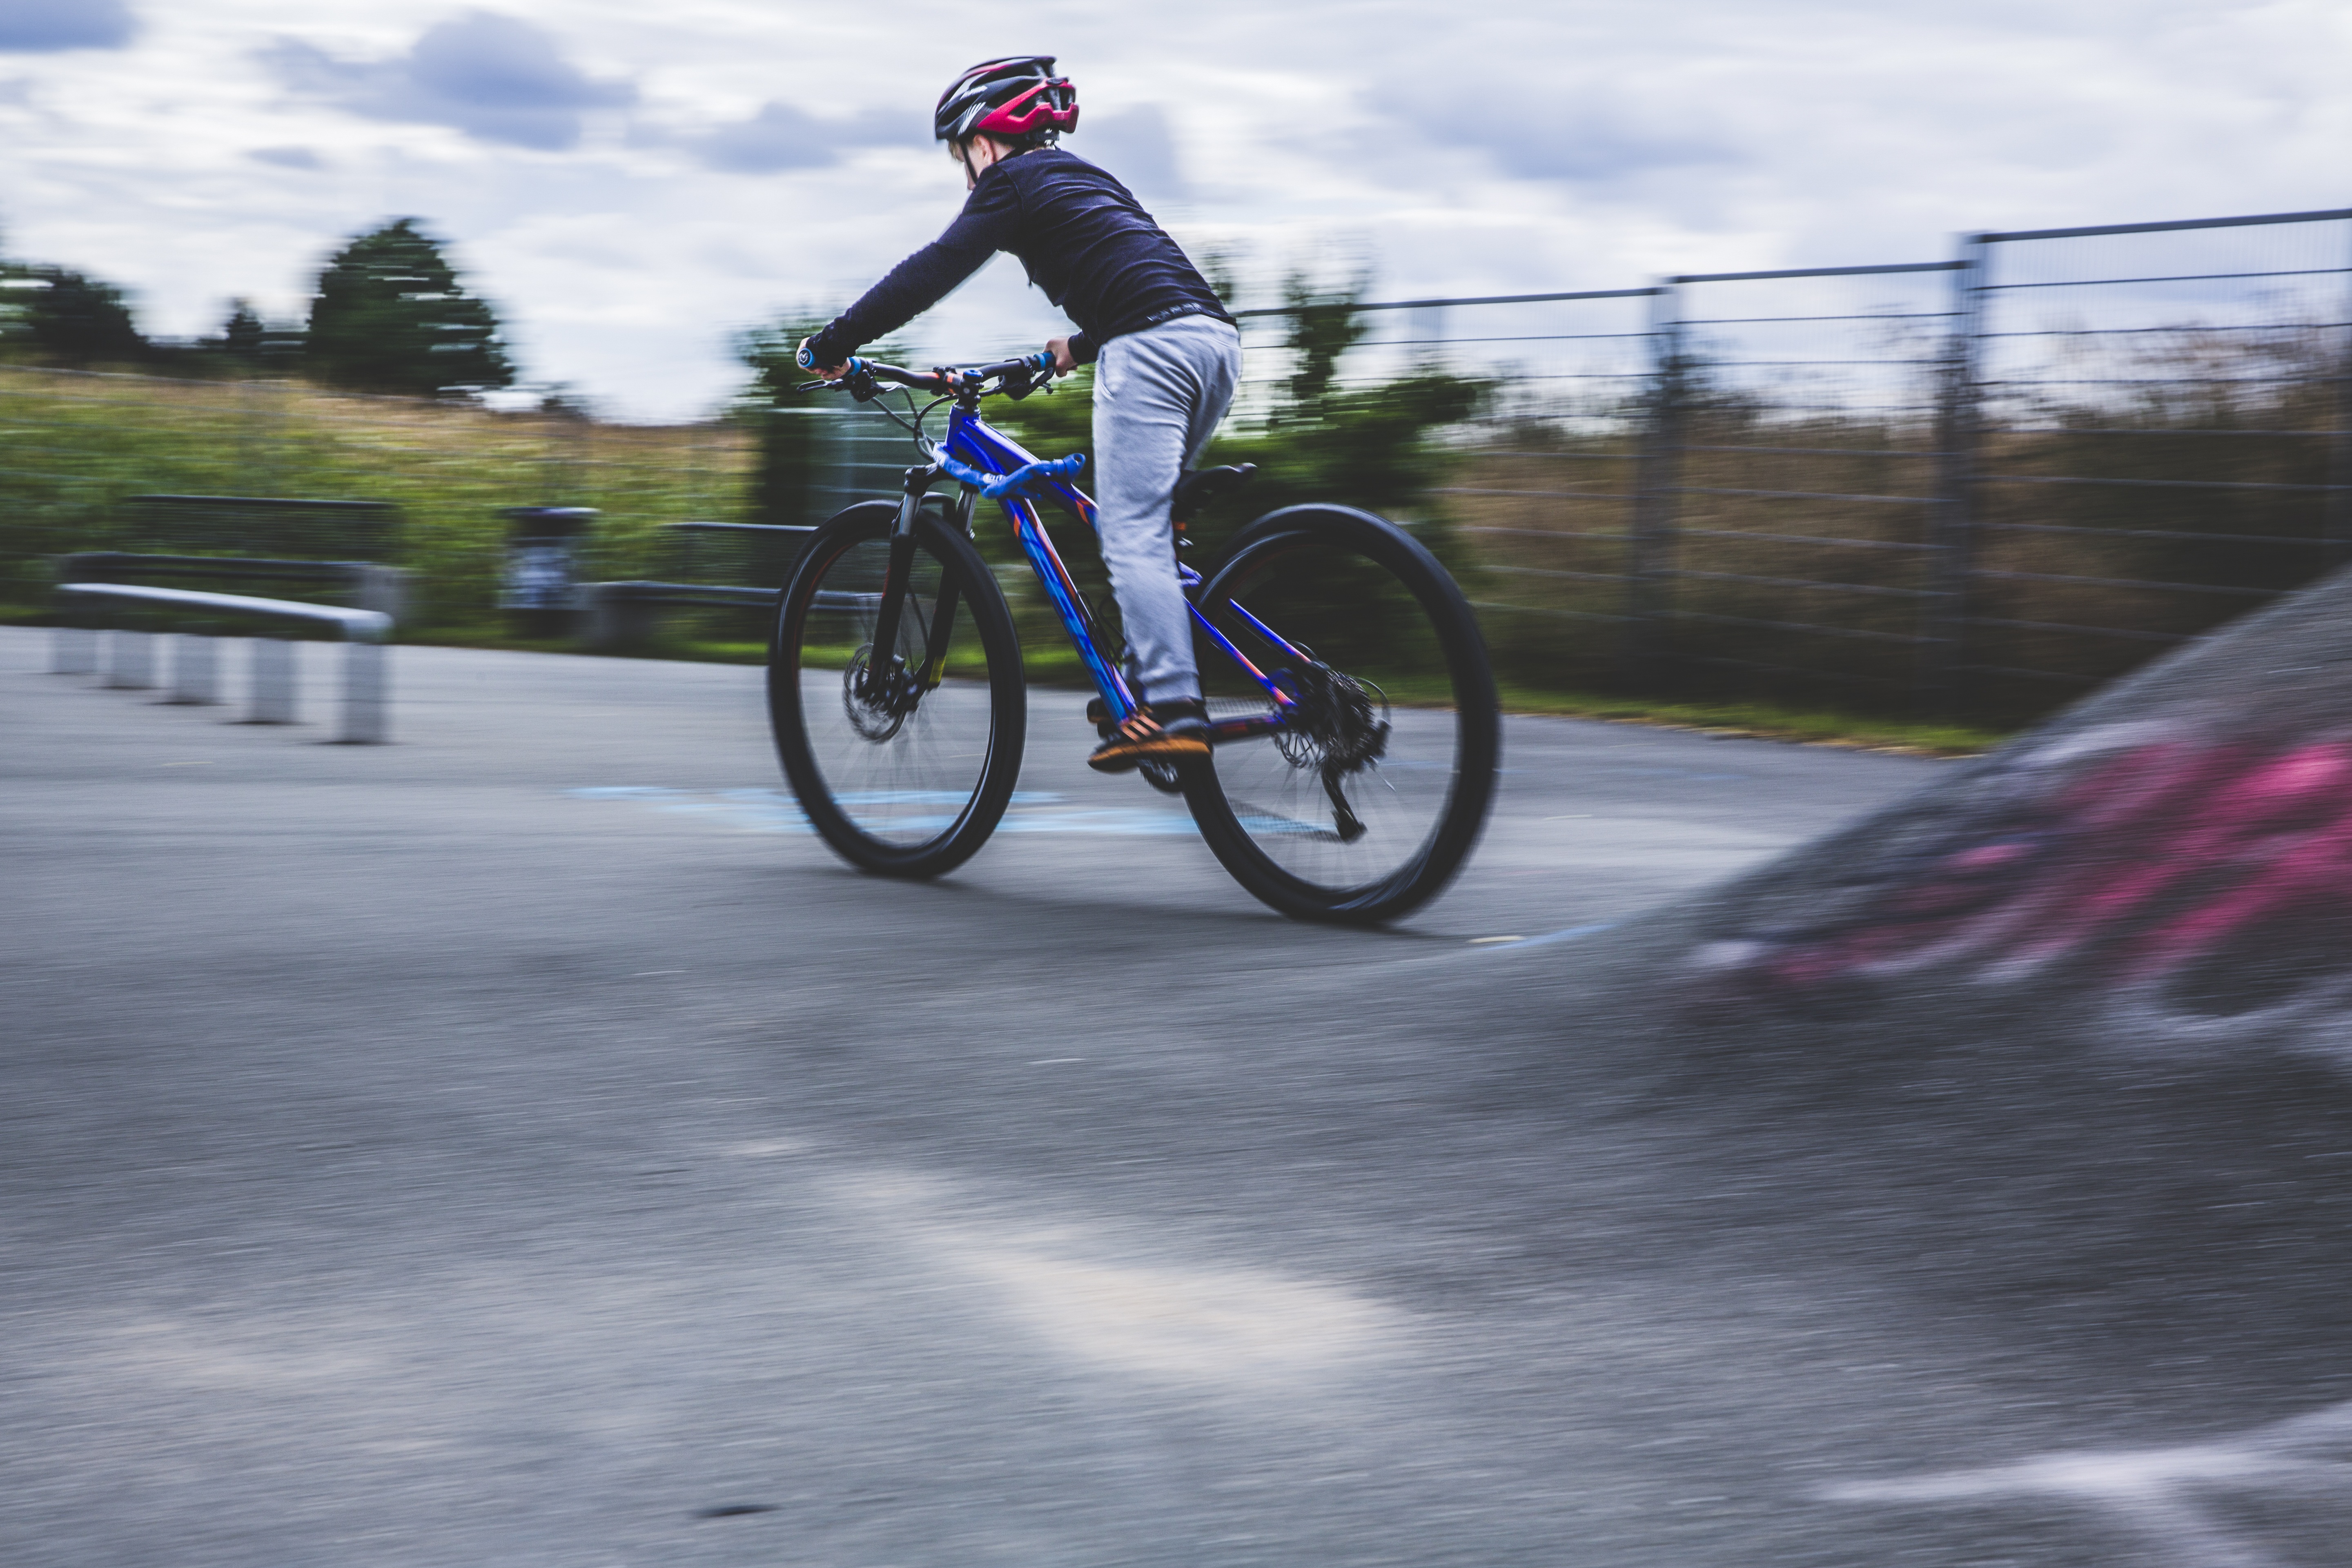
outdoor, wheel, chain, bicycle, bike, tunnel, vehicle, slope, spoke, child, contrast, extreme sport, speed, brake, cycle, sports equipment, mountain bike, cycling, race, sporty, children, gears, sports, wheels, racing, shimano, trick, obstacle, daring, halfpipe, nipple, aluminium, mature, disc brake, parcour, road cycling, outdoor recreation, brake disc, cycle sport, cyclo cross bicycle, cyclo cross, bicycle racing, bicycle motocross, road bicycle, endurance sports, racing bicycle, road bicycle racing, duathlon